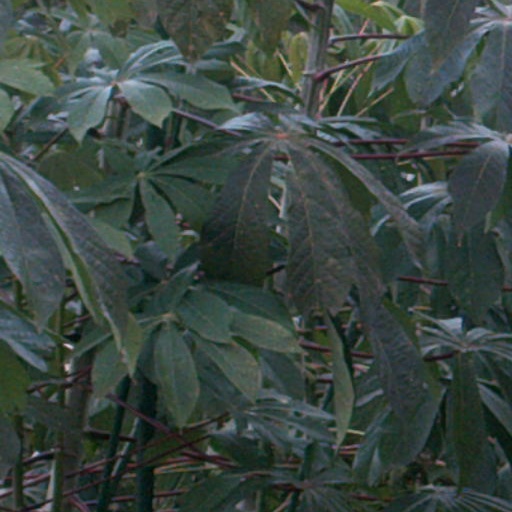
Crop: cassava